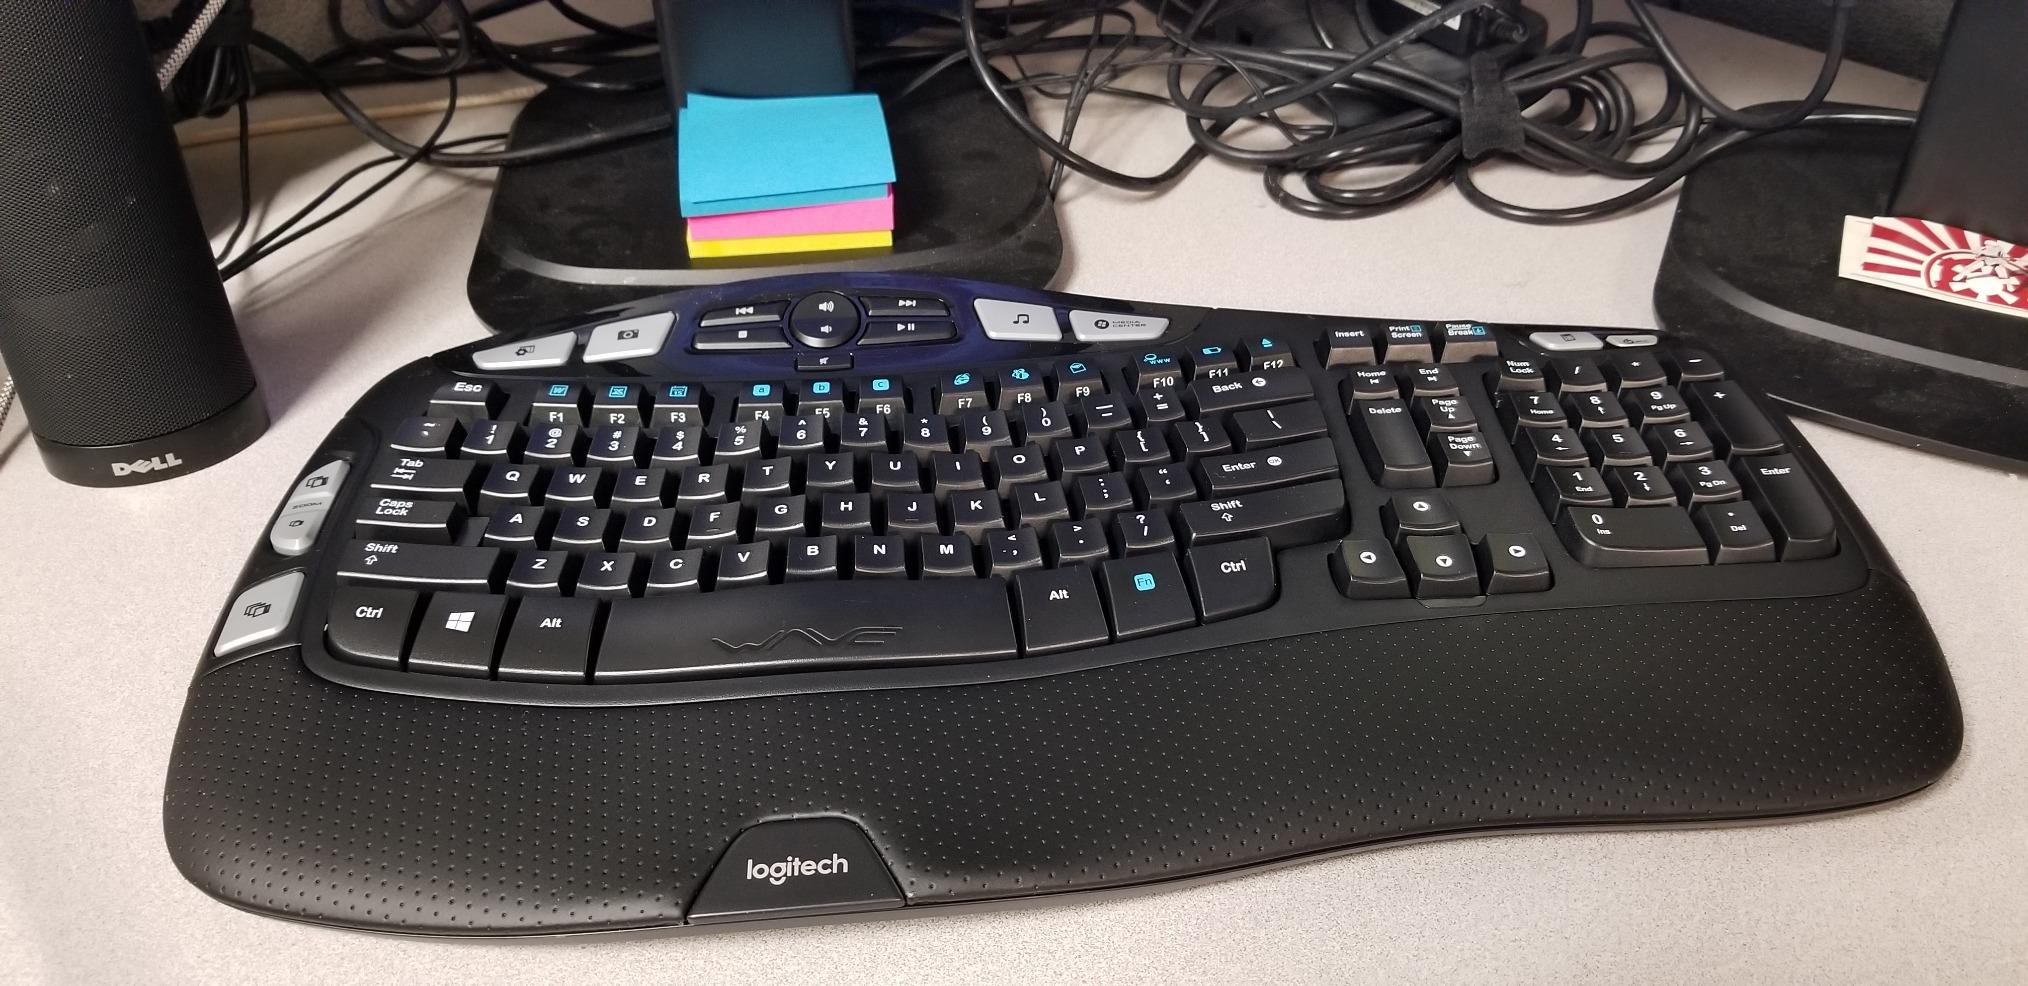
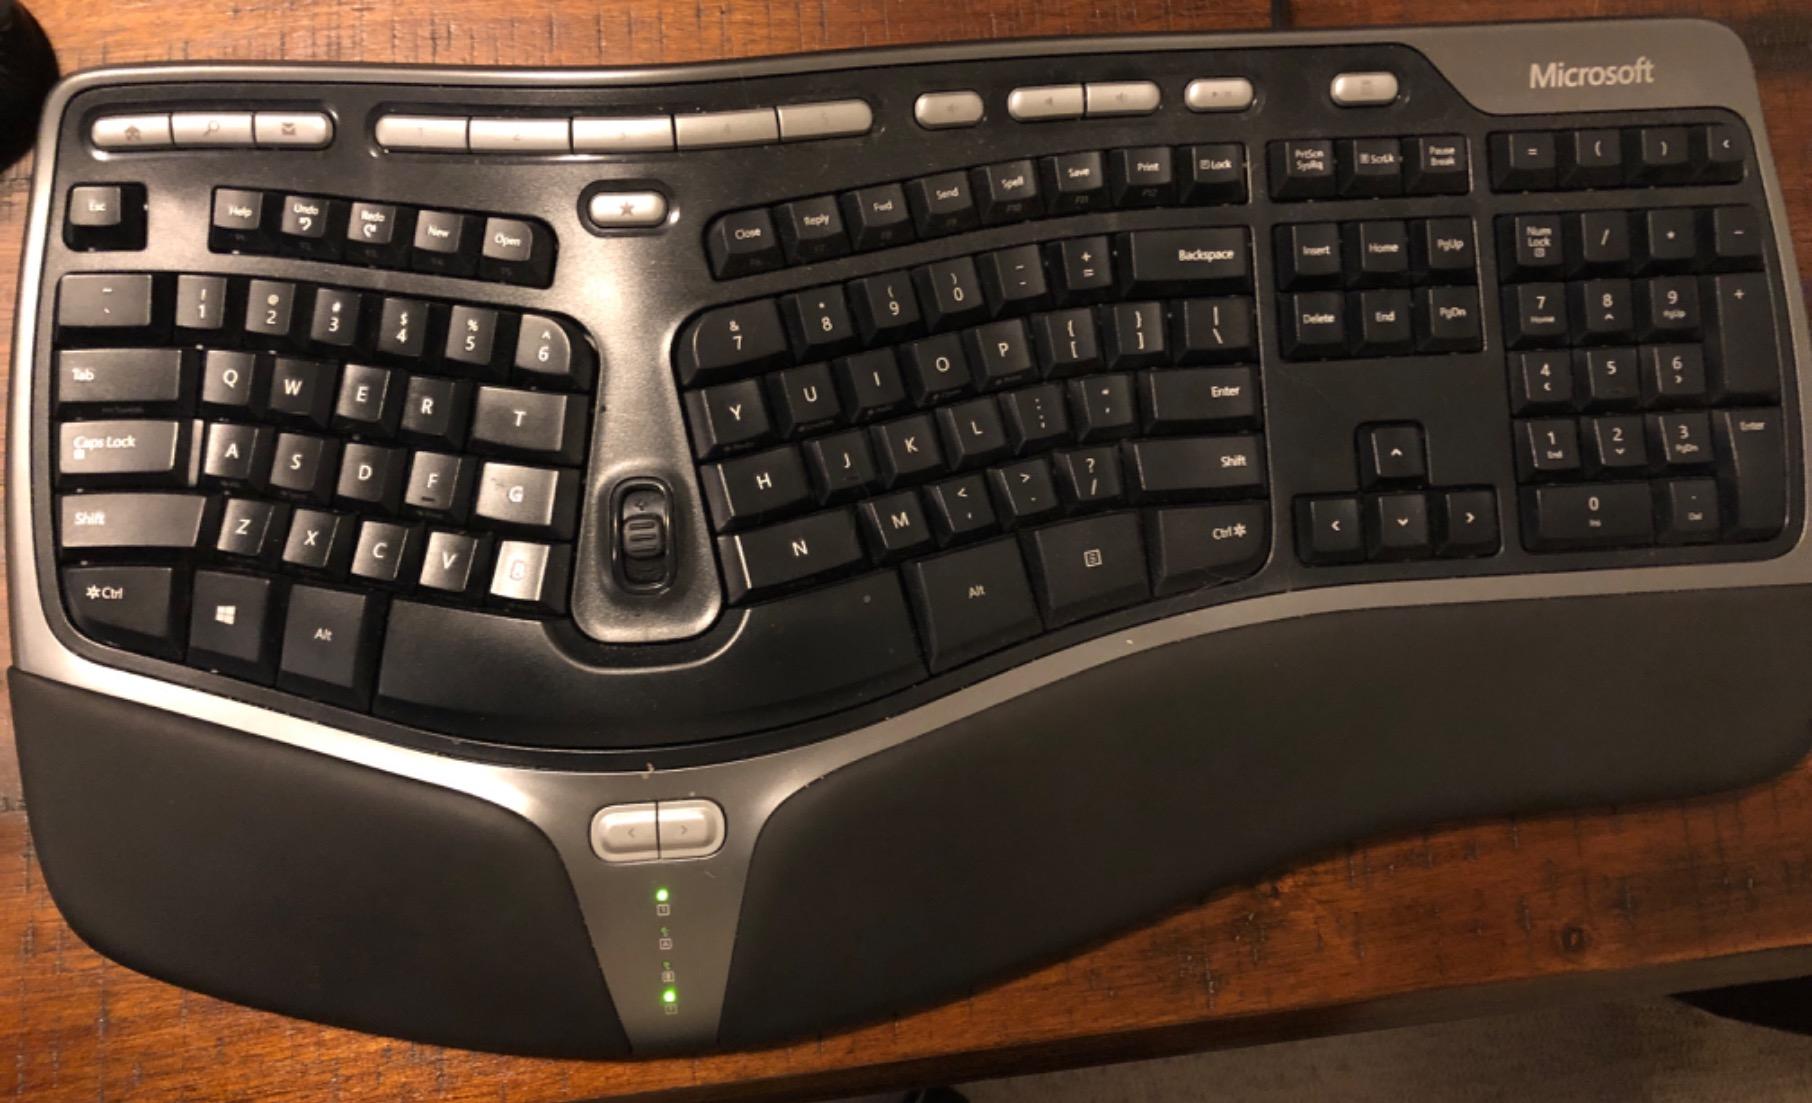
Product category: keyboard
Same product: no